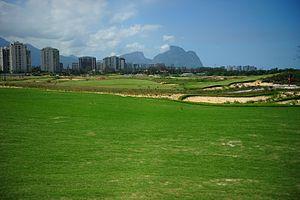
Le golf est réintégré au programme olympique en 2016 à Rio à la suite de la décision du CIO le 9 octobre 2009